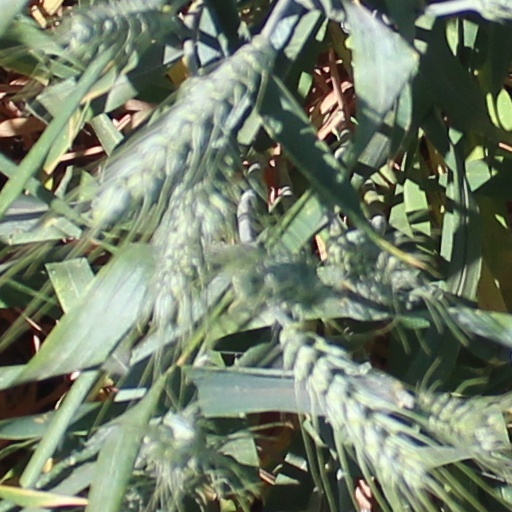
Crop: wheat